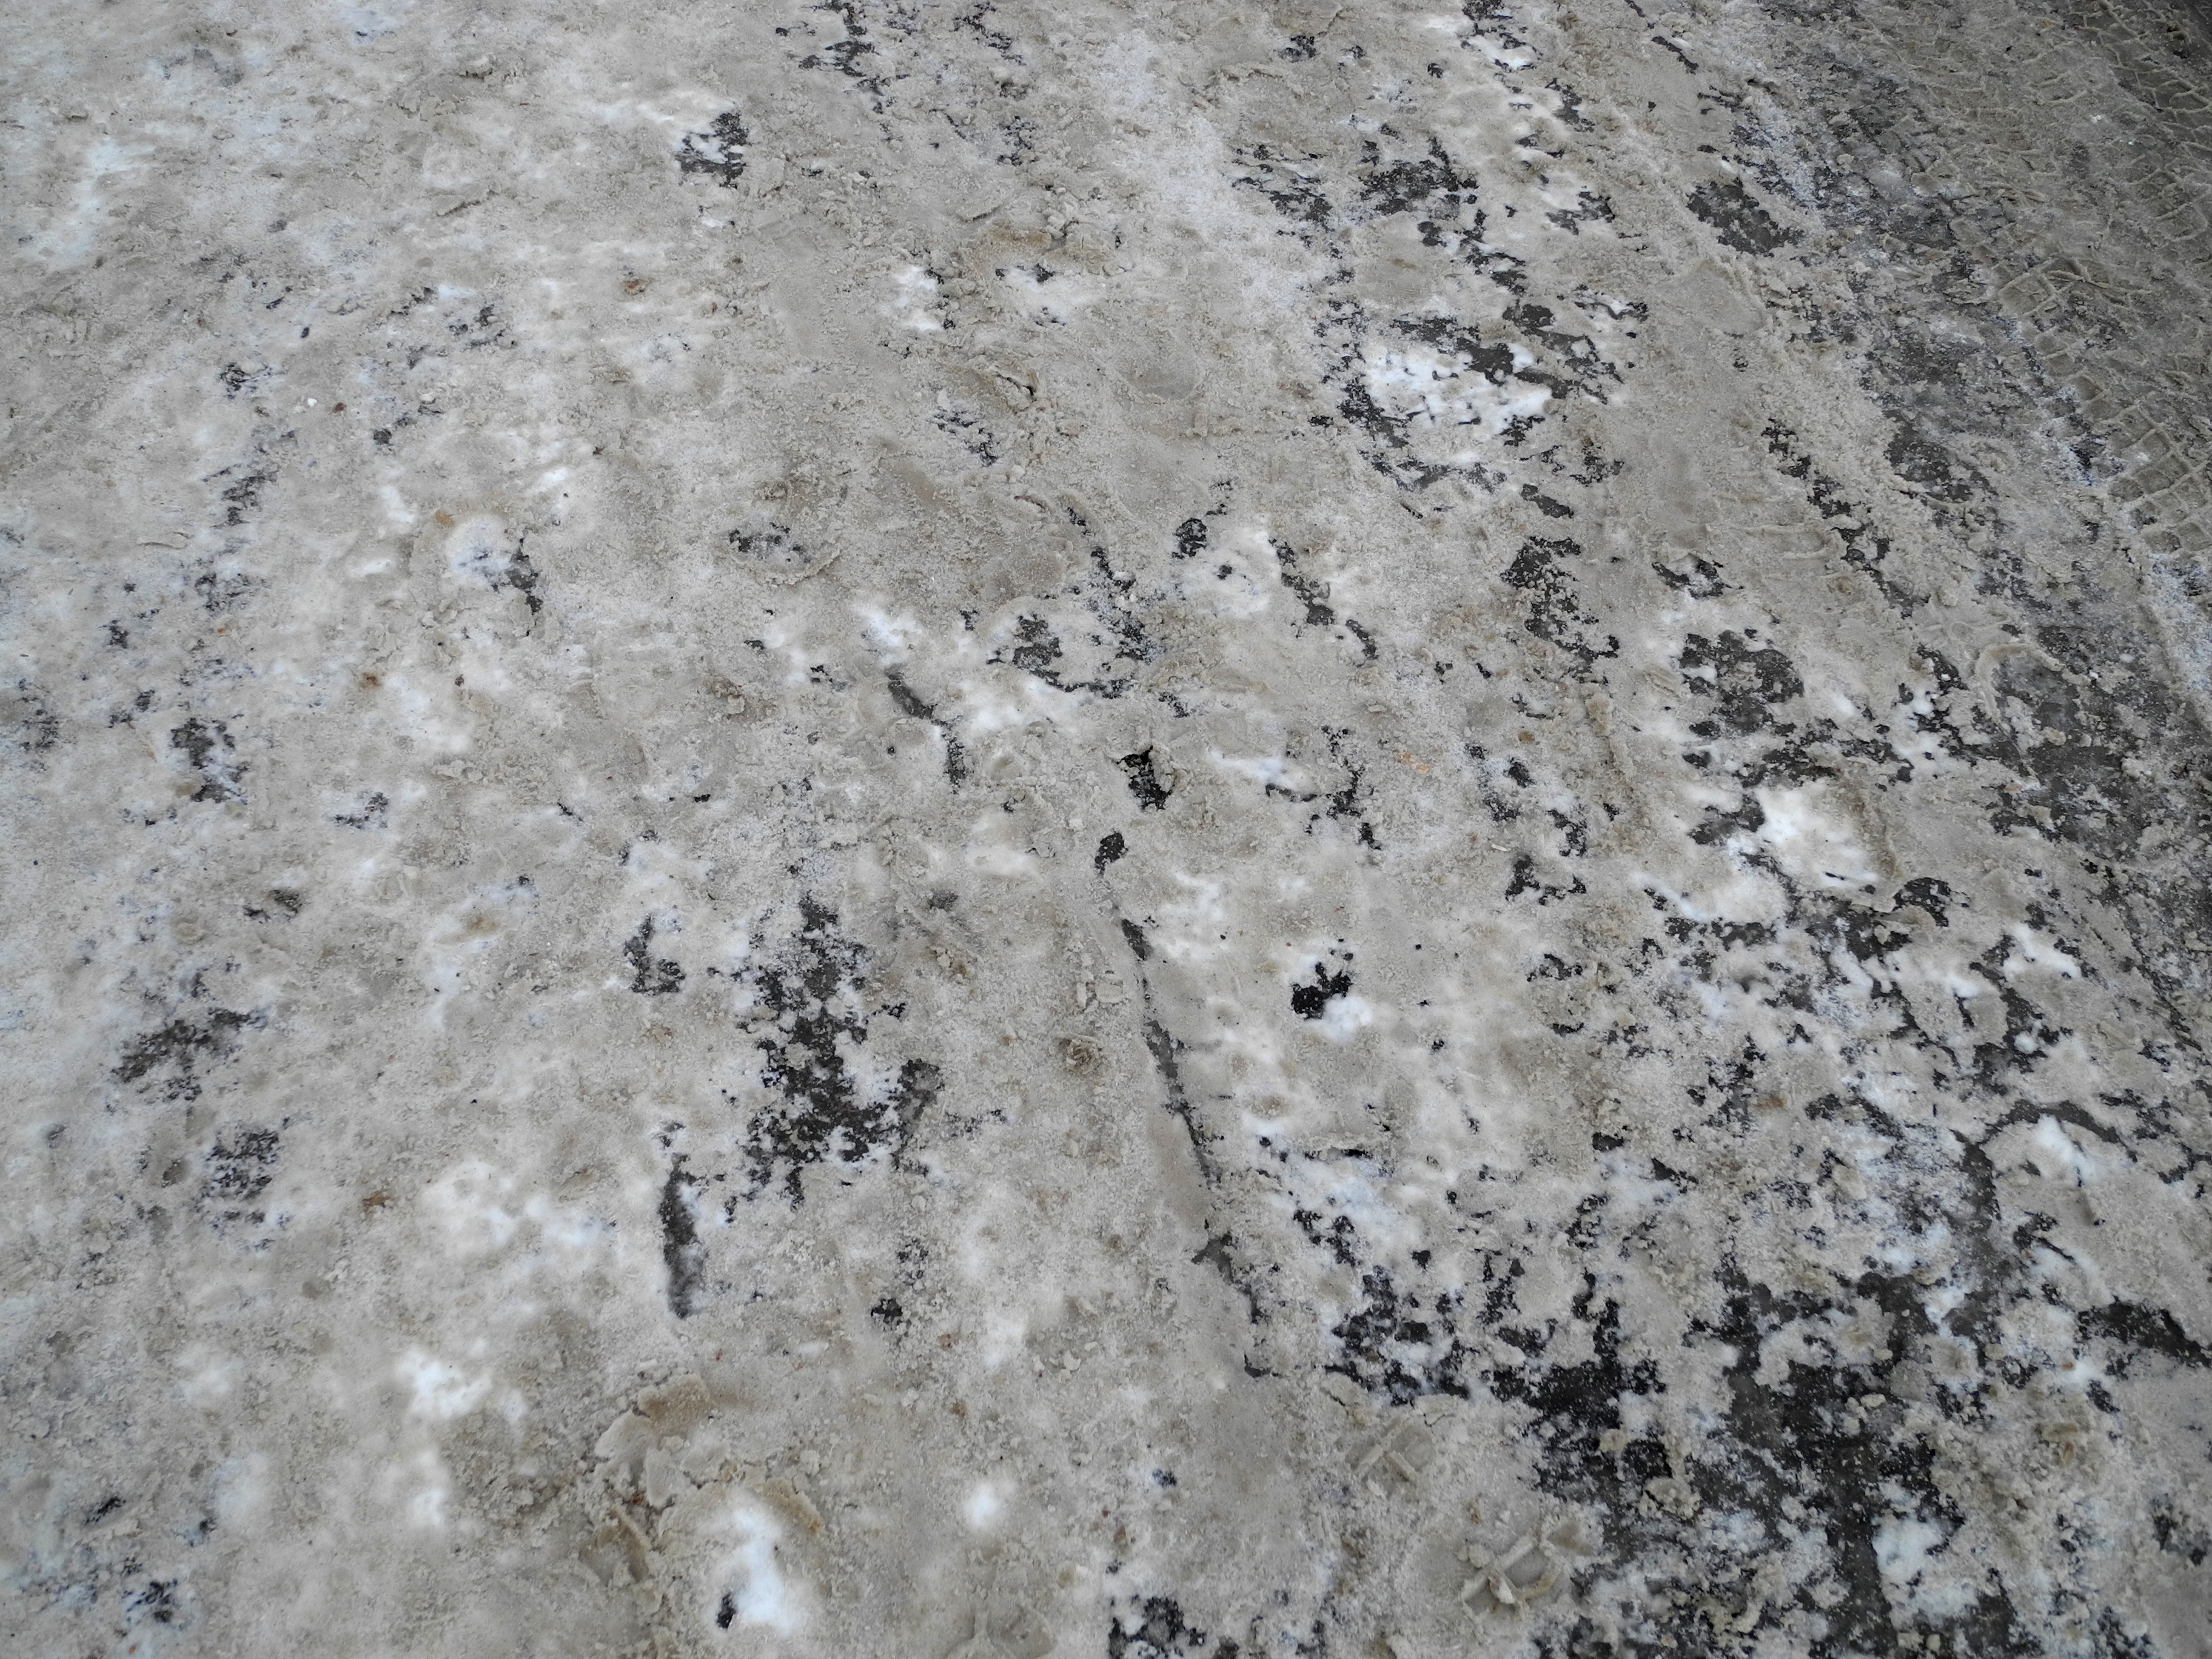
rock, snow, winter, floor, asphalt, soil, nikon, season, material, geology, granite, coolpix, p7100, nikonp7100, flooring, road surface